McDonald Observatory

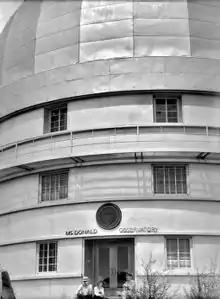
McDonald Observatory

McDonald Observatory was originally endowed by the Texas banker William Johnson McDonald (1844–1926), who left about $1 million — the bulk of his fortune — to The University of Texas at Austin to endow an astronomical observatory. Edwin Hockaday Fowlkes, step-son of the land's original owner John Chandler Prude, donated the land to the University of Texas to build the observatory. The provision of the will was challenged by McDonald's relatives, but after a long legal fight, the university received about $800,000 from the estate and construction began at Mt. Locke. The then-unnamed Otto Struve Telescope was dedicated on May 5, 1939, and at that time was the second largest telescope in the world. McDonald Observatory was operated under contract by The University of Chicago until the 1960s, when control was transferred to The University of Texas at Austin under the direction of Harlan J. Smith.